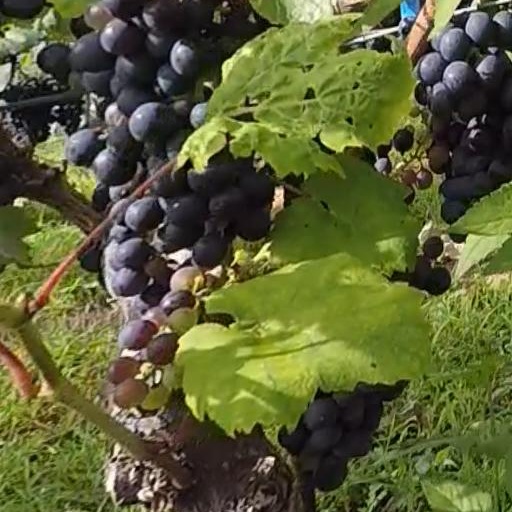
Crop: grape